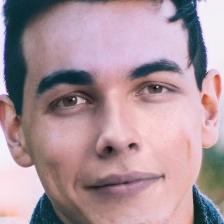
Label: faces